Adelle August

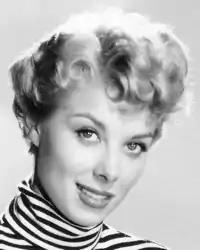
Publicity Photo of Adelle August

She was born in Kennewick, Washington as Adele M. Slaybough. In 1952 she graduated from Highline High School, and was crowned Miss Washington USA the same year. Two years later she was signed to Columbia Pictures. Her brief career in the film industry lasted 1955–56 when she appeared in three films and a pair of television episodes, including the TV western "Cheyenne" in which she appeared as Jeremy Barnes in the 1955 episode "Julesburg." In addition to her acting career, she was a showgirl at the Tropicana Hotel in Las Vegas, Nevada. She was married to Leonard Rogers in 1959, becoming Adelle M. Rogers.